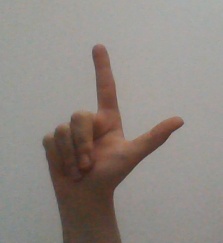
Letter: laam